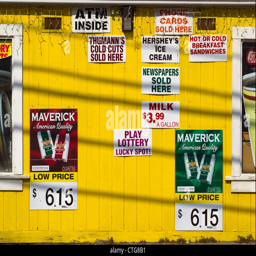
signs on the wall of a general store